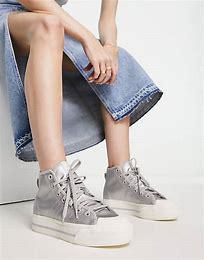
Brand: Adidas
Model: Nizza Platform